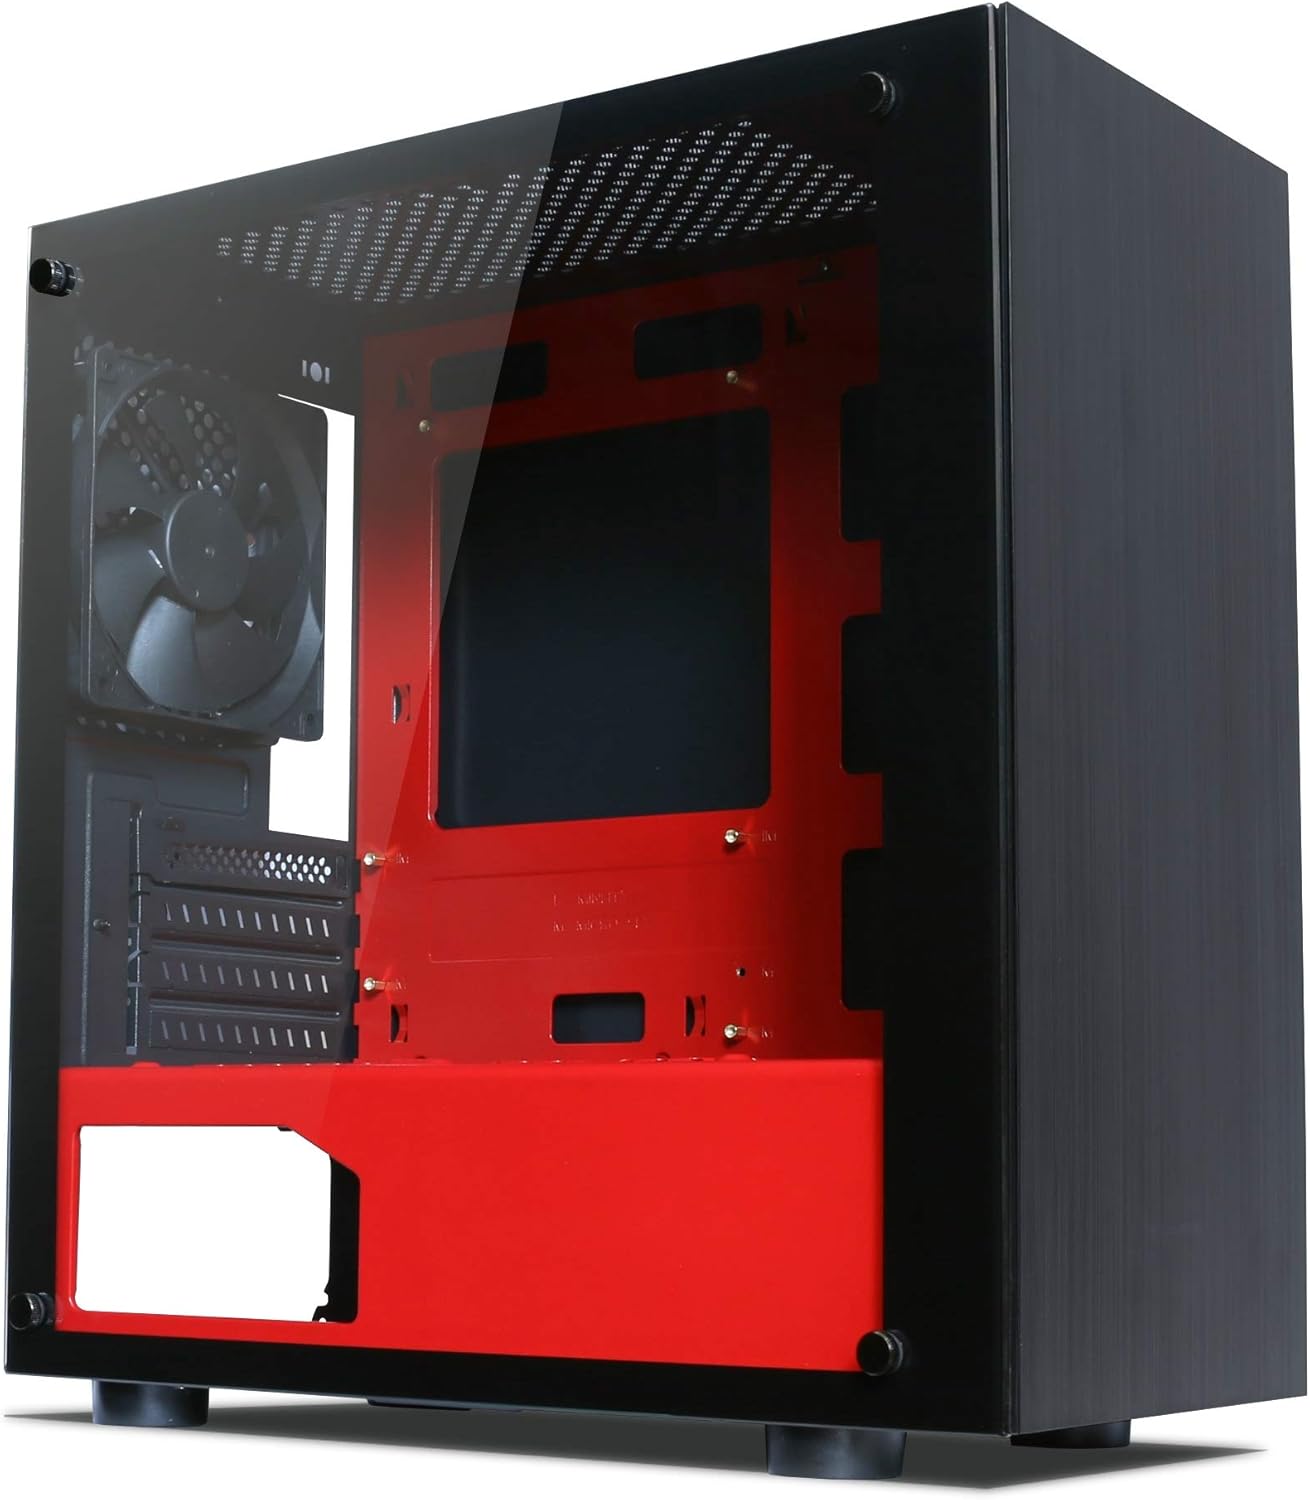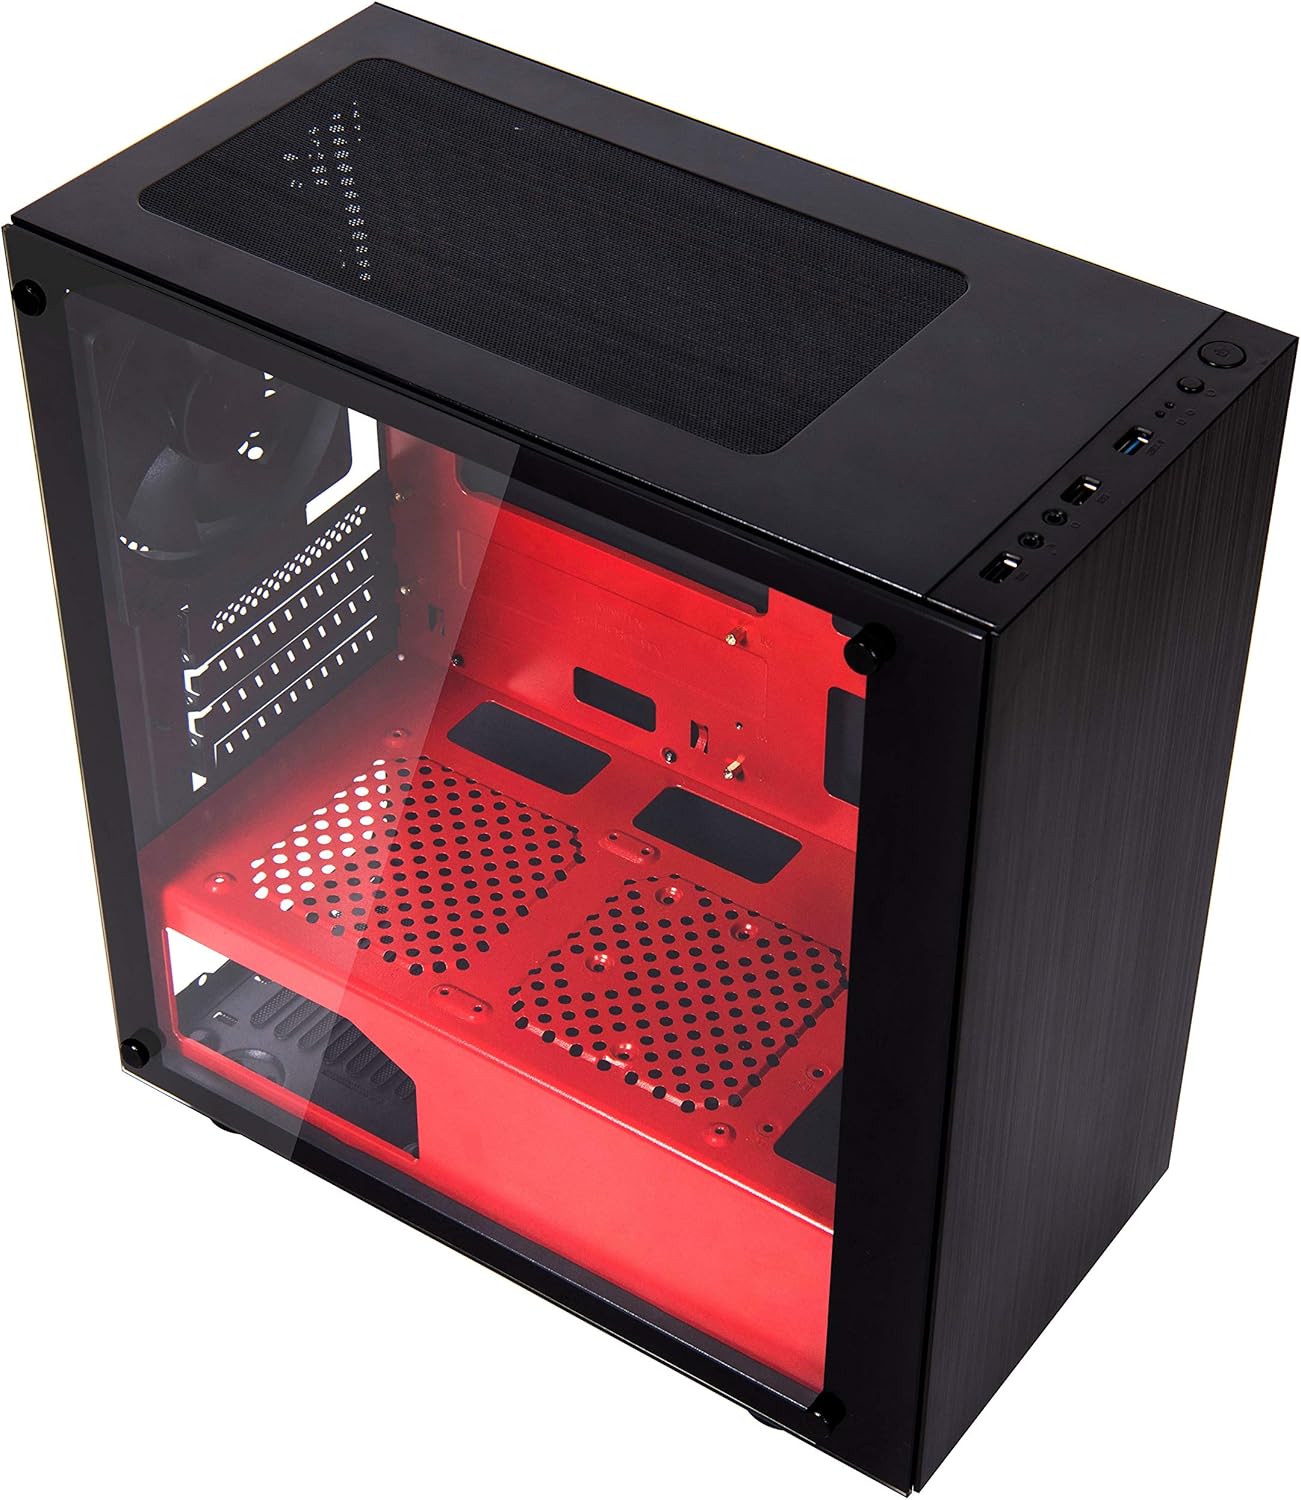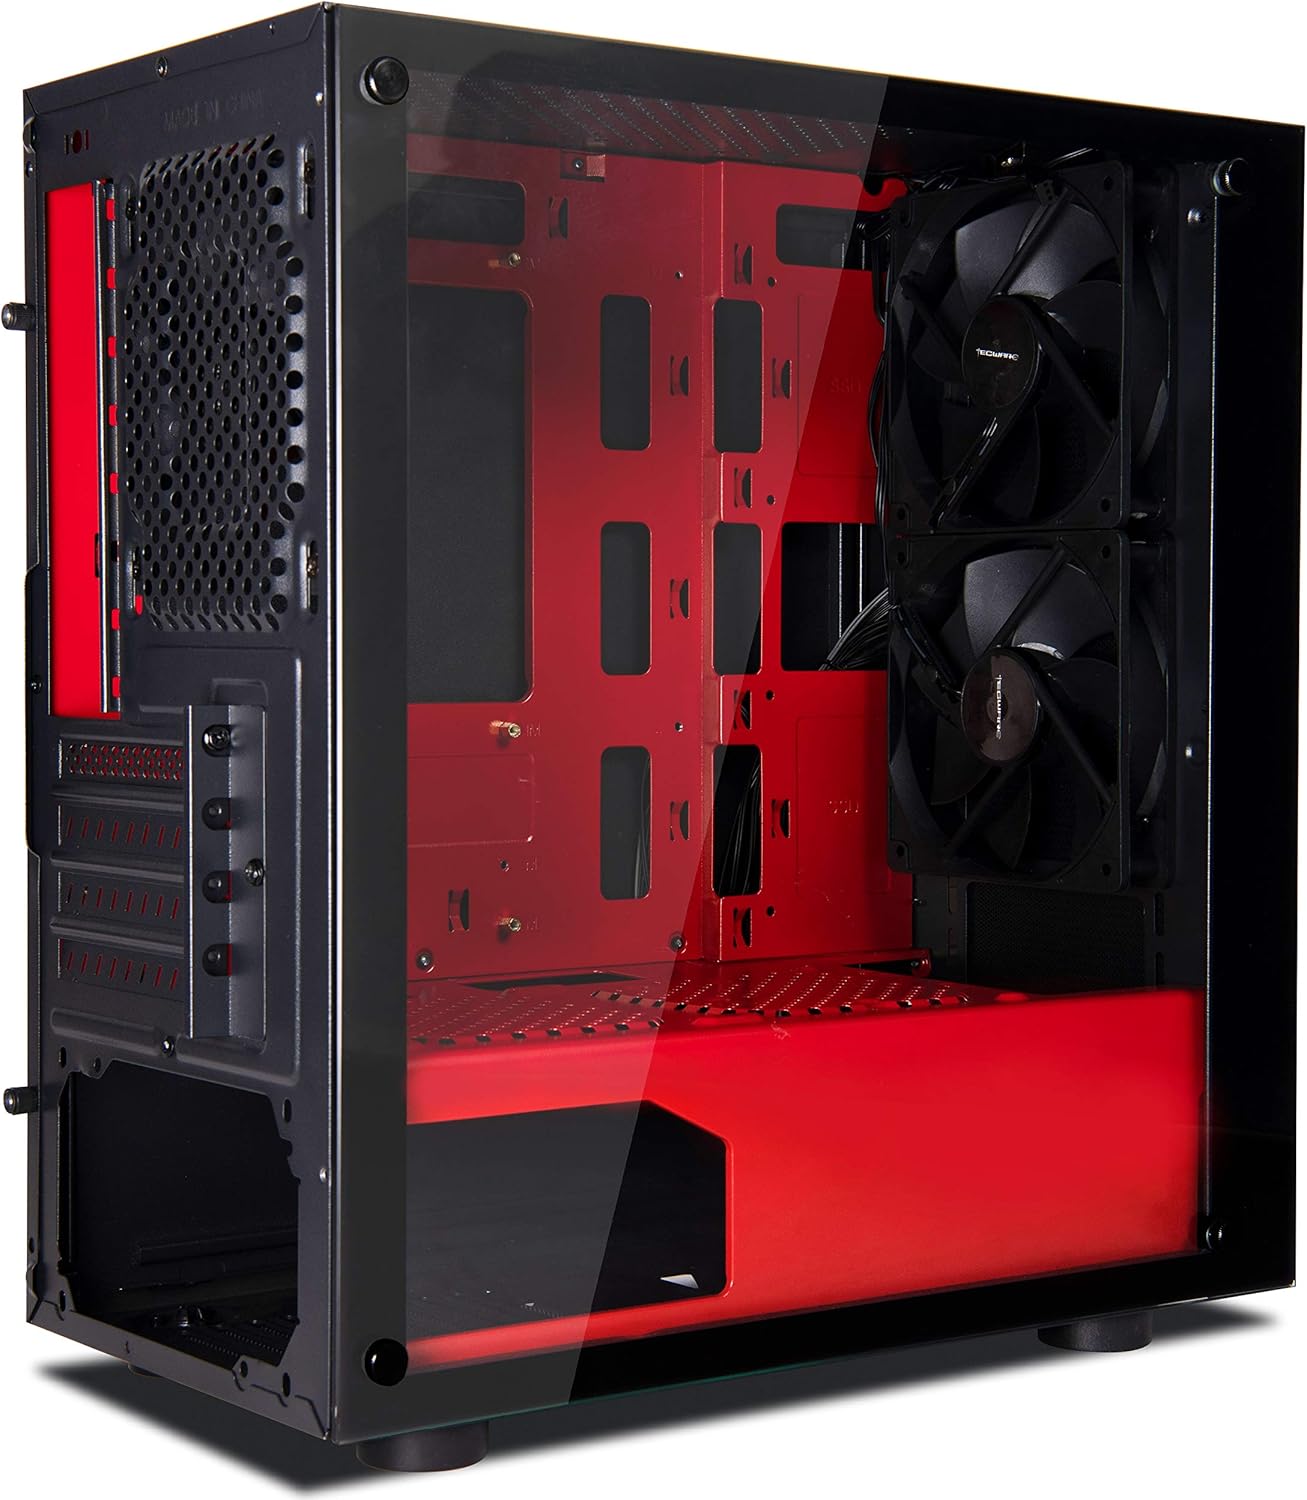
TECWARE GAMING CASES (NEXUS M RED)
Category: Computers
Minimalist DesignOur Nexus line offers a minimalist design coupled with a sophisticated tempered glass side panel.Magnetic FiltersBoth the Nexus and the Nexus M comes with full length magnetic air filters on top and in front, behind the front panel.Keep it CoolPositive air pressure is provided out of the box with 2x 120mm fans. Air vents are full length along the right side of the front panel as well as the bottom.Also, 120mm fans are at the back for exhaust. Sophisticated DesignBuild in it and you'll discover how these inexpensive cases can look so premium.
Features: MicroATX form factor. | Black/Red. | Black case wires. | PSU filter. | Front & top dust filter.